Hypatia

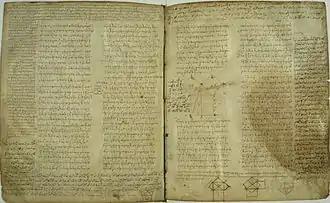
Hypatia's father Theon of Alexandria is best known for having edited the existing text of Euclid's "Elements", shown here in a ninth-century manuscript

Hypatia was the daughter of the mathematician Theon of Alexandria. According to classical historian Edward J. Watts, Theon was the head of a school called the "Mouseion", which was named in emulation of the Hellenistic Mouseion, whose membership had ceased in the 260s AD. Theon's school was exclusive, highly prestigious, and doctrinally conservative. Theon rejected the teachings of Iamblichus and may have taken pride in teaching a pure, Plotinian Neoplatonism. Although he was widely seen as a great mathematician at the time, Theon's mathematical work has been deemed by modern standards as essentially "minor", "trivial", and "completely unoriginal". His primary achievement was the production of a new edition of Euclid's "Elements", in which he corrected scribal errors that had been made over the course of nearly 700 years of copying. Theon's edition of Euclid's "Elements" became the most widely used edition of the textbook for centuries and almost totally supplanted all other editions.